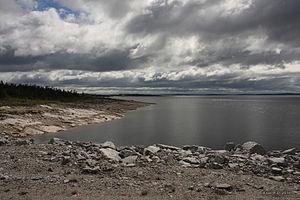
Le rivage du réservoir de Caniapiscau.
Le projet de la Baie-James désigne une série d'aménagements hydroélectriques qui ont été construits pour Hydro-Québec par la Société d'énergie de la Baie James dans le bassin versant de la Grande Rivière et d'autres rivières du Nord-du-Québec depuis 1973. La puissance installée des neuf centrales en service atteignait 16 527 mégawatts à la fin de 2010. Deux centrales en construction, Eastmain-1-A et de la Sarcelle portent la capacité du complexe à 17 445 MW en 2012. La puissance installée du complexe équivaut à celle de toutes les centrales électriques d'un pays comme la Belgique.
Le réservoir de Caniapiscau est un lac de barrage qui forme la partie la plus orientale du complexe hydroélectrique La Grande dʼHydro-Québec. Dʼune superficie de 4 318 km², le réservoir est de loin la plus grande étendue dʼeau douce sur le territoire du Québec au Canada. Aménagé entre 1976 et 1983 dans une région difficile dʼaccès du Moyen-Nord québécois, à plusieurs centaines de kilomètres de tout endroit habité, le réservoir est alimenté par un bassin versant de 37 660 km² qui a été détourné du bassin versant de la rivière Caniapiscau, un affluent de la rivière Koksoak.